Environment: real
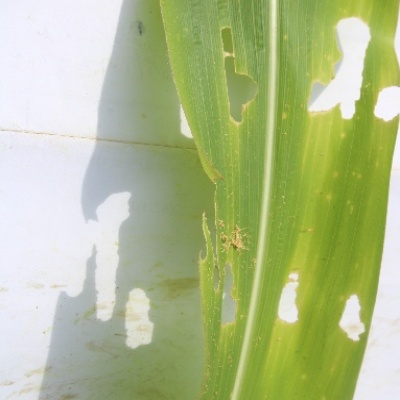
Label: fall_armyworm